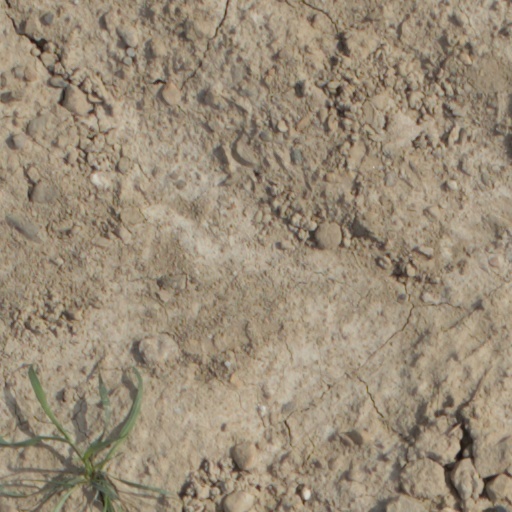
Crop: wheat